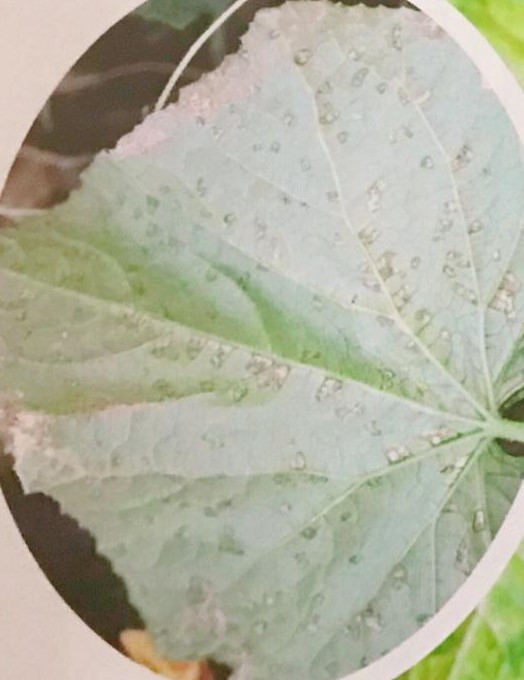
Plant: Cucumber
Disease: cucumber angular leaf spot